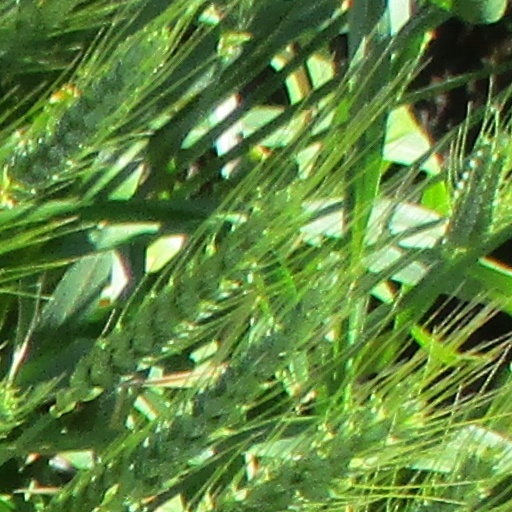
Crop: wheat